Ovenden railway station

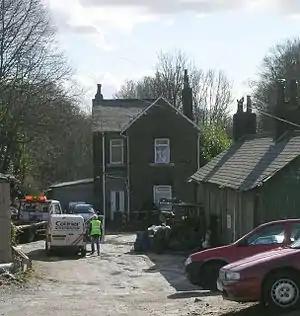
Ovenden railway station platform building (right). The running lines were to the right of the platform building.

Ovenden railway station served the village of Ovenden in West Yorkshire, England. It was on the Halifax and Ovenden Junction Railway and closed in 1955. Because of the local area at Ovenden, the L&Y and the GN did not think it was important to have a nice station, so it was built of timber. However, it is the only station building which still exists, far outliving the stone buildings.